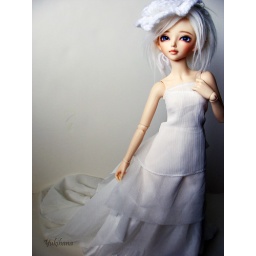
Mnf Juri dressed all in white with her new blue eyes